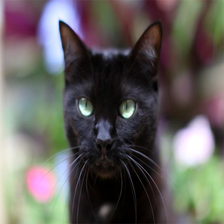
Species: cat
Breed: Bombay